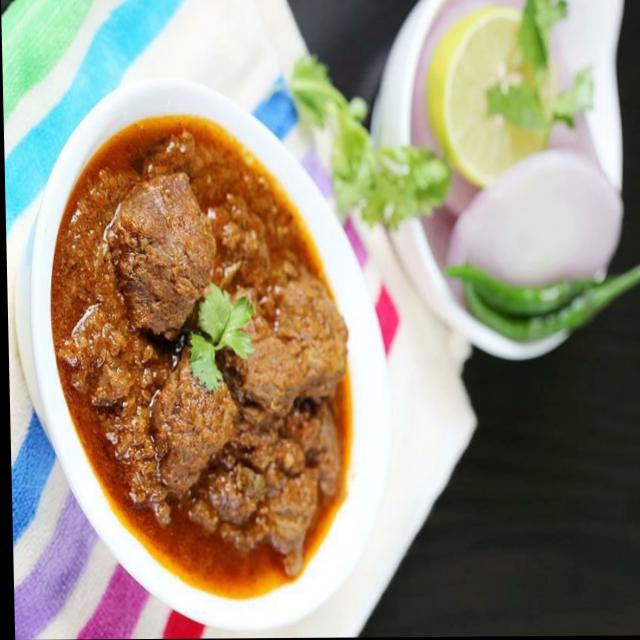
Dish: mutton_curry